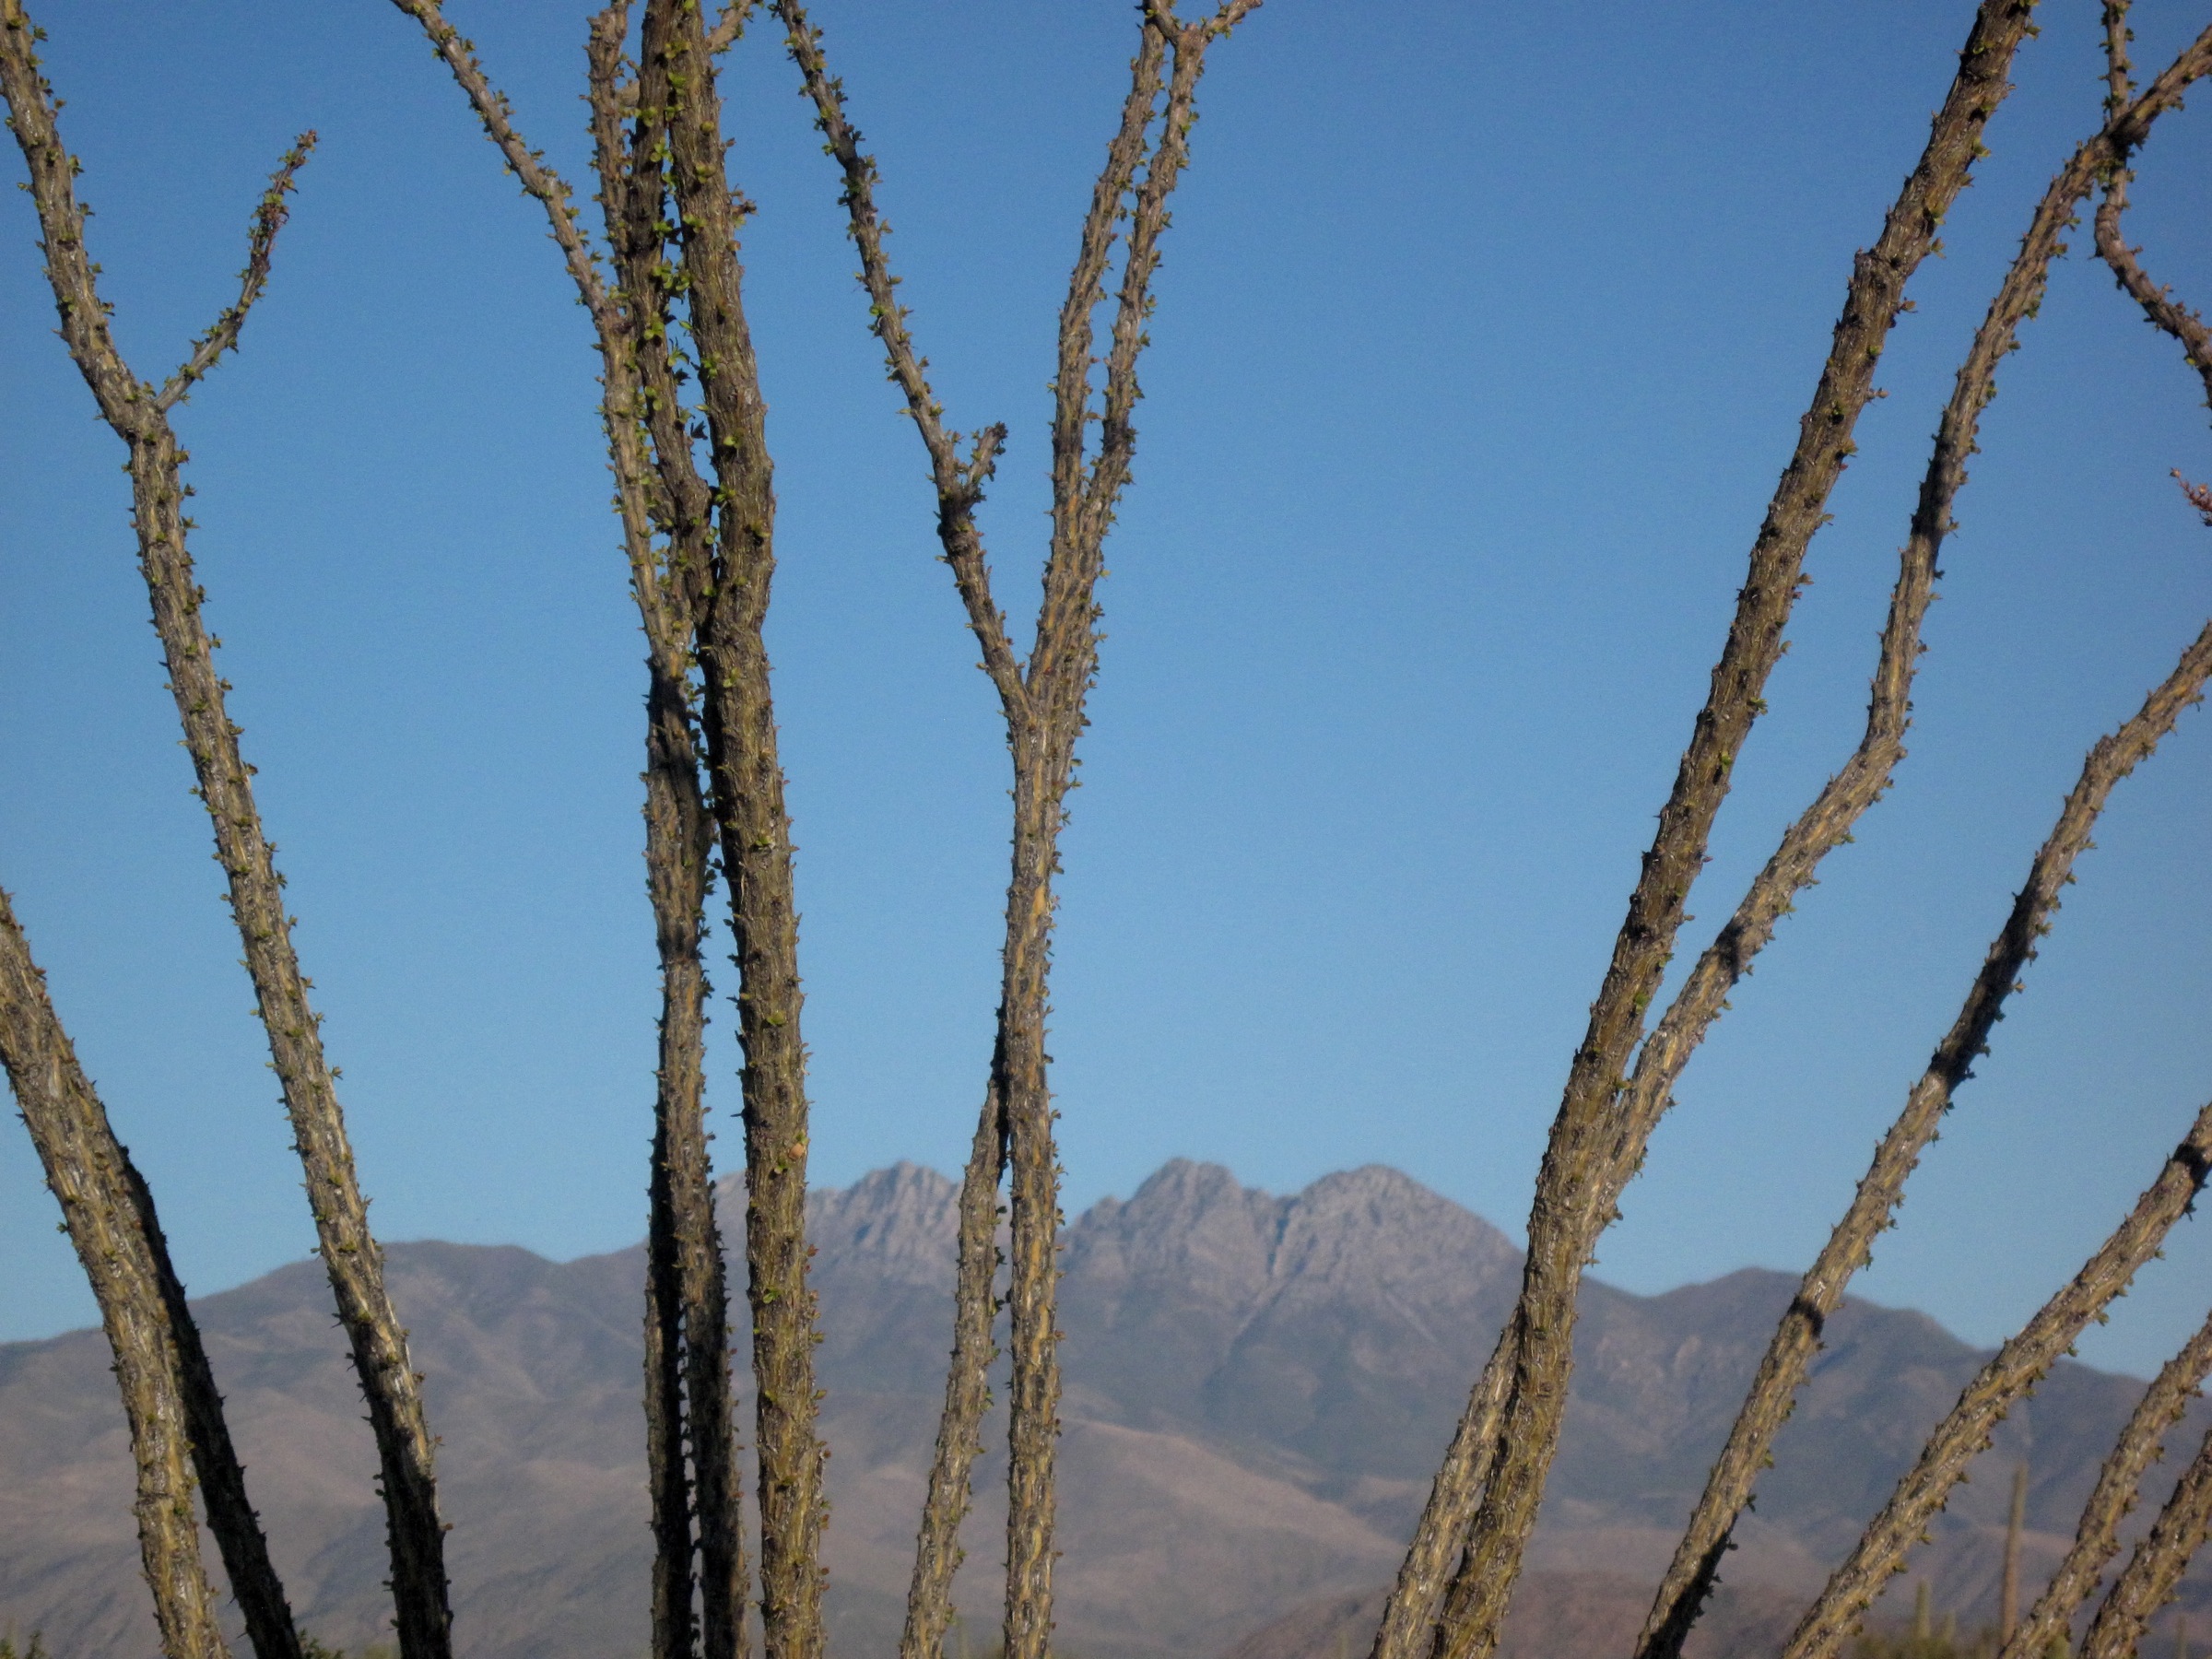
tree, grass, branch, winter, plant, sky, sunlight, flower, soil, flora, ecosystem, flowering plant, natural environment, grass family, woody plant, land plant